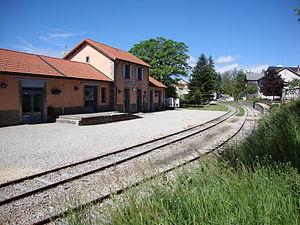
Le Chambon-sur-Lignon (Haute-Loire, Fr) gare Le Chambon - Mazet
Le Velay Express, précédemment appelé Voies ferrées du Velay, est un chemin de fer touristique et historique, situé sur les départements de la Haute-Loire et de l'Ardèche. Il est géré par l'association VFV, au statut loi de 1901, qui fait circuler des trains touristiques sur la ligne, à voie métrique, de Raucoules-Brossette à Saint-Agrève, section de l'ancien réseau du Vivarais, en Auvergne. La ligne était auparavant exploitée jusqu'à Dunières, mais cette dernière section a été fermée en 2015.
Le Chambon-sur-Lignon est une commune française située dans le département de la Haute-Loire en région Auvergne-Rhône-Alpes. Elle s'est d'abord appelée Le Chambon puis Le Chambon-de-Tence avant de prendre son nom actuel en 1923.